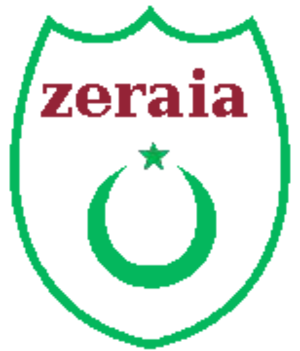
Zeghaïa, en arabe زغاية, est une commune de la wilaya de Mila en Algérie.